Charmides (poem)

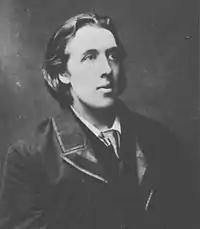
Oscar Wilde in 1881, the year "Charmides" was published.

Charmides was Oscar Wilde's longest and one of his most controversial poems. It was first published in his 1881 collection "Poems". The story is original to Wilde, though it takes some hints from Lucian of Samosata and other ancient writers; it tells a tale of transgressive sexual passion in a mythological setting in ancient Greece. Contemporary reviewers almost unanimously condemned it, but modern assessments vary widely. It has been called "an engaging piece of doggerel", a "comic masterpiece whose shock-value is comparable to that of Manet's "Olympia" and "Le Déjeuner sur l'herbe"", and "a Decadent poem "par excellence"" in which "[t]he illogicality of the plot and its "deus-ex-machina" resolution render the poem purely decorative". It is arguably the work in which Wilde first found his own poetic voice.